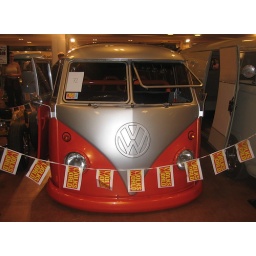
Mean-looking split screen bus built by Creative Engineering (CE)